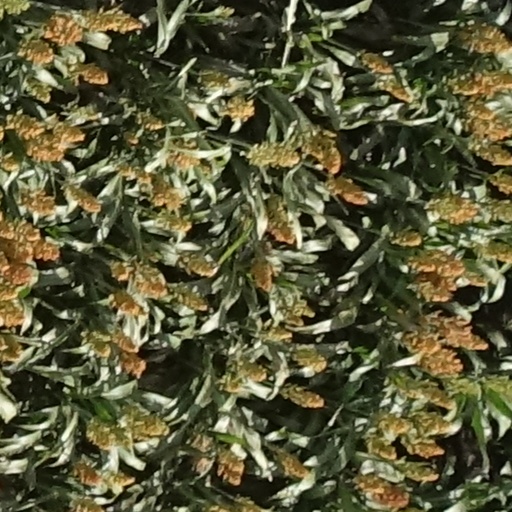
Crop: sorghum